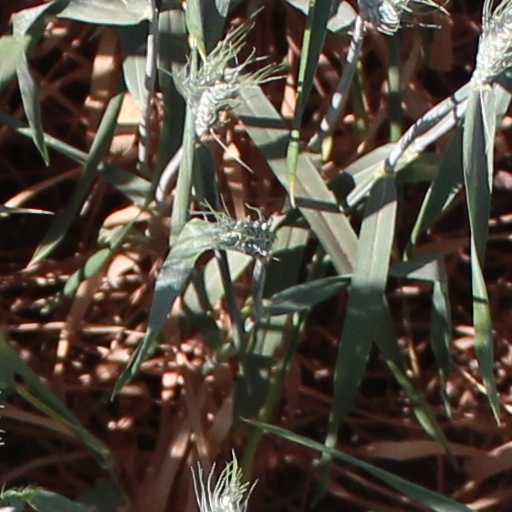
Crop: wheat